History of the Kansas City Chiefs

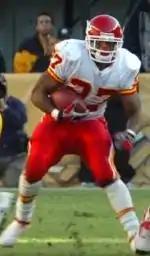
Running back Larry Johnson

For their 2005 campaign, the Chiefs brought in several new players to boost a defense that had finished among the worst units the past three years. The year also saw Larry Johnson start at running back in place of an injured Priest Holmes. But despite winning ten games, the Chiefs became just the fourth team in NFL history to go 10–6 and not reach the playoffs.